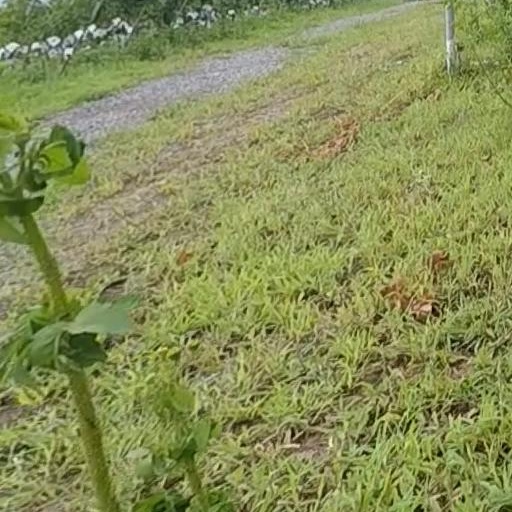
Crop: grape